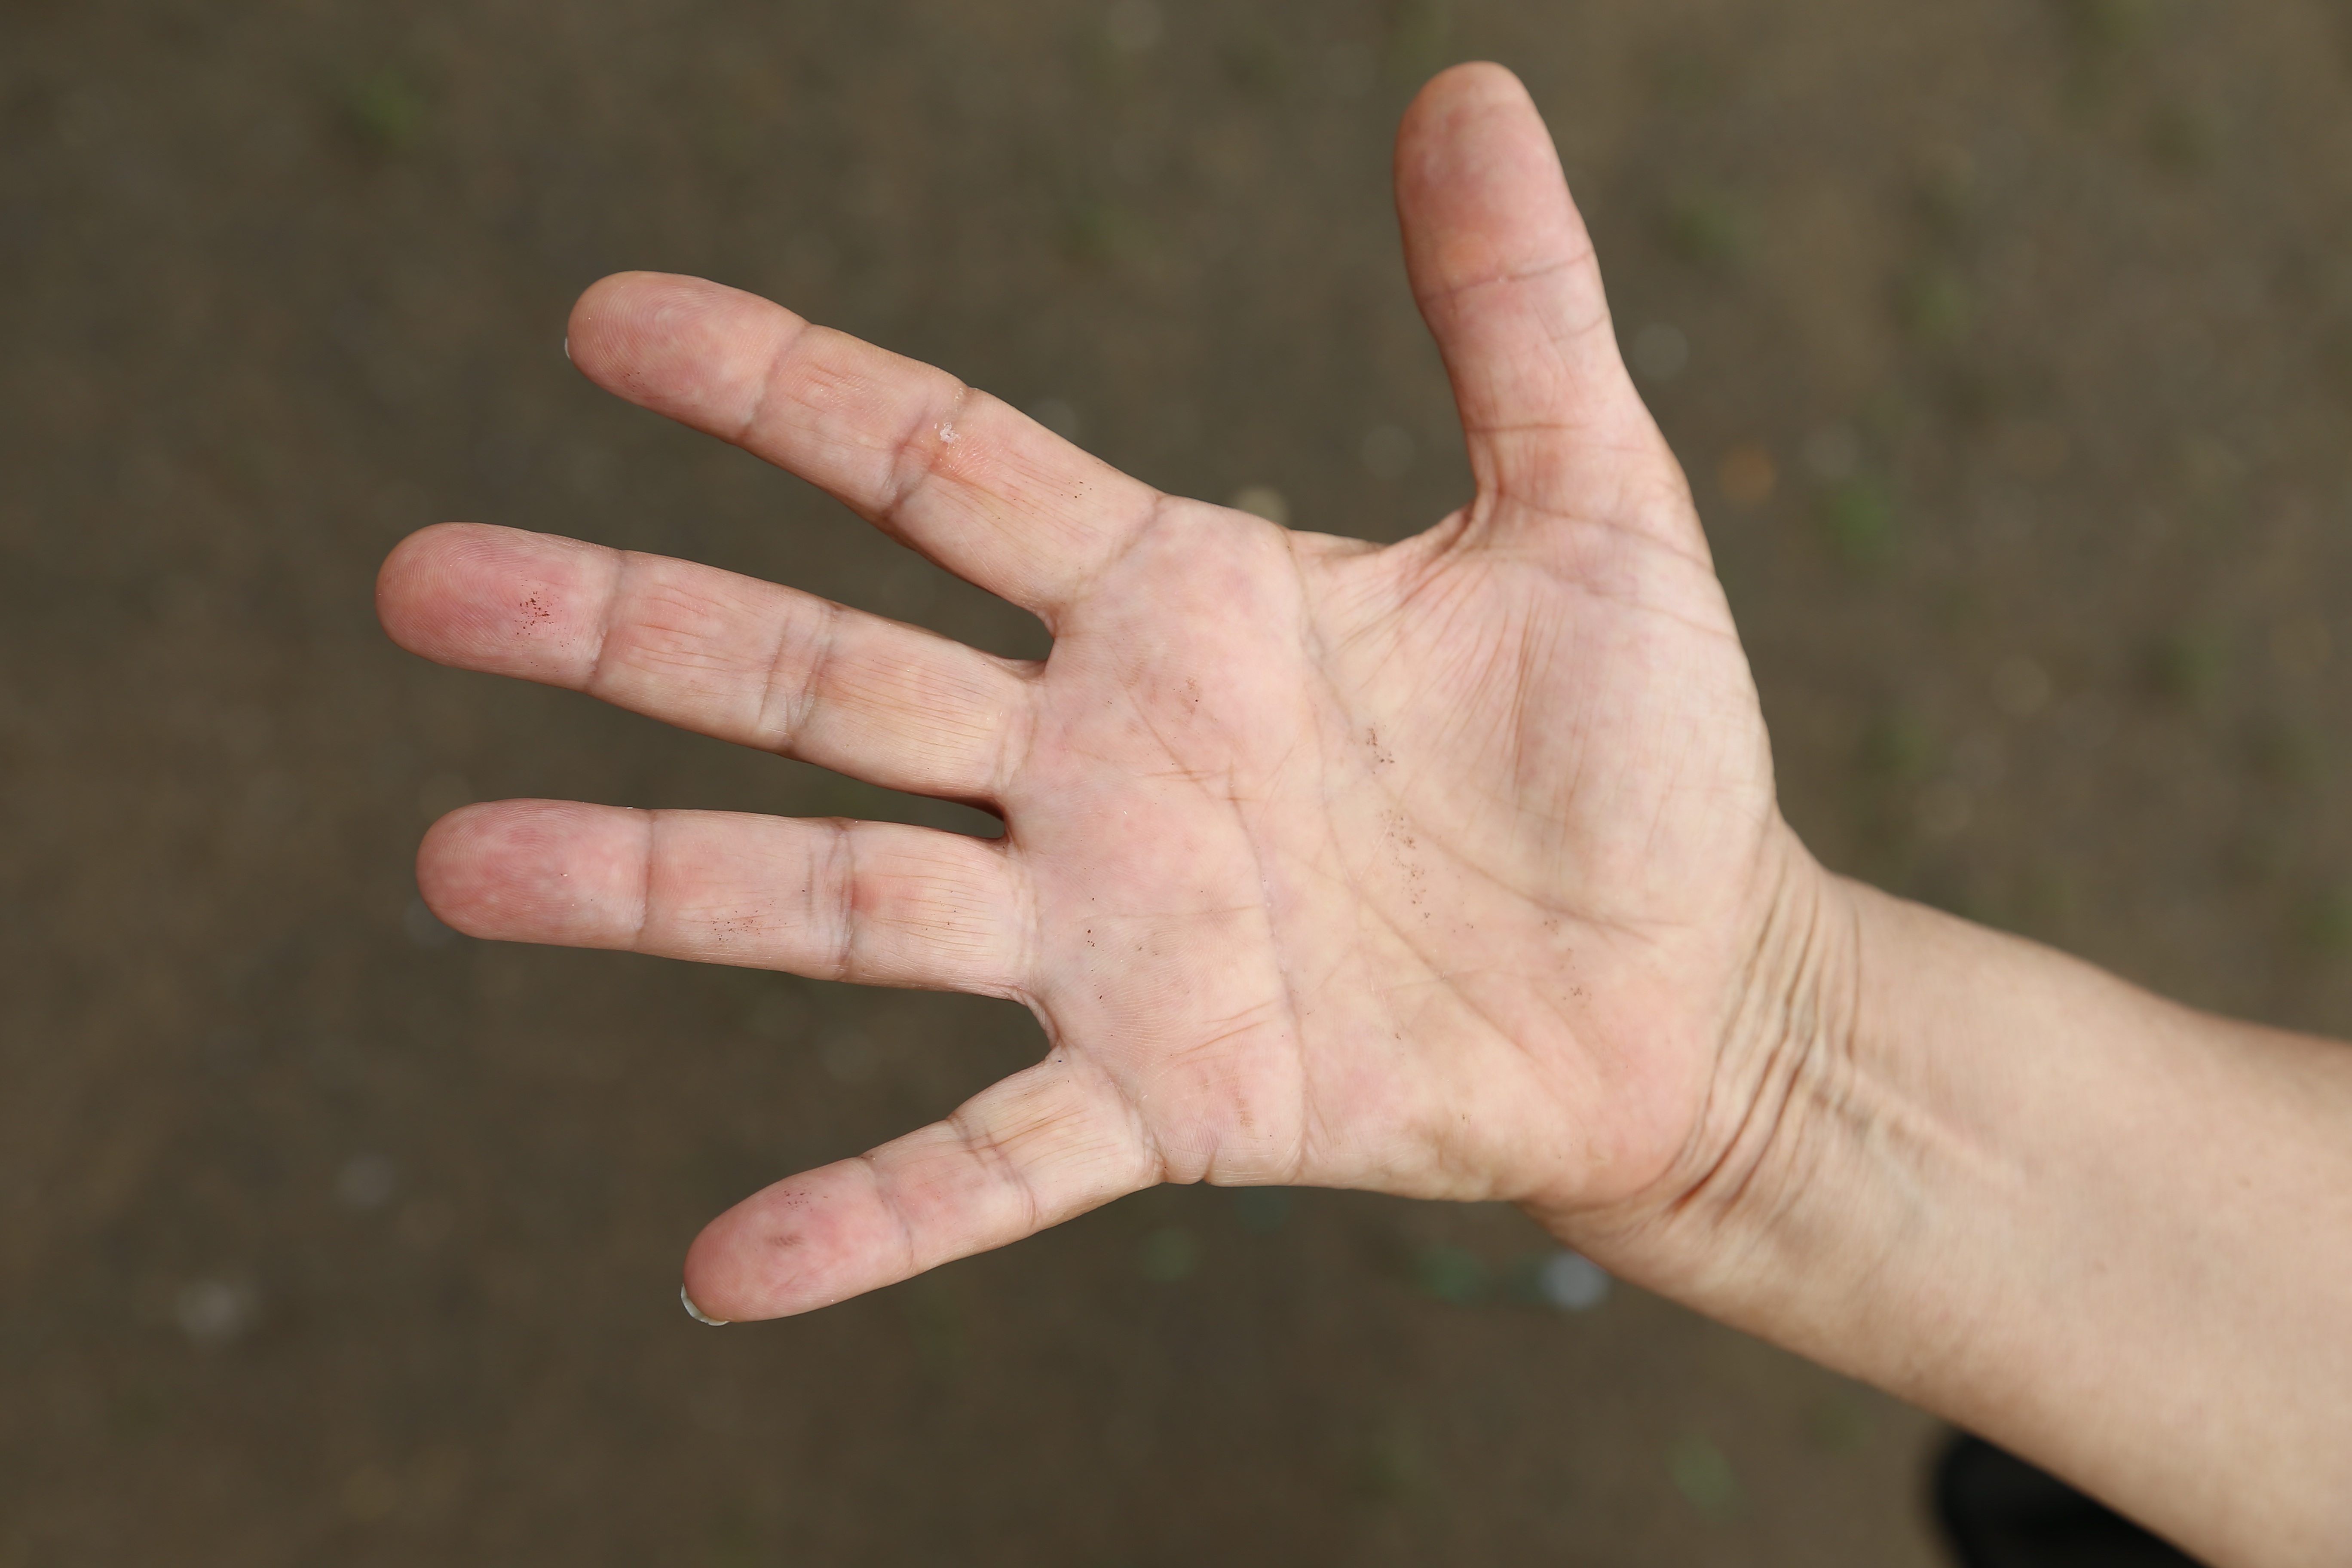
hand, person, woman, female, finger, arm, nail, close up, thumb, sense, hand model